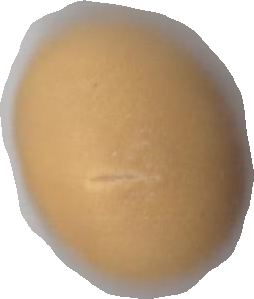
Variety: Dega